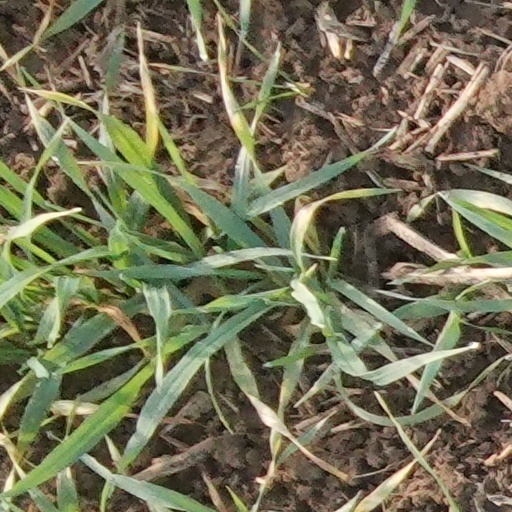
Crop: wheat